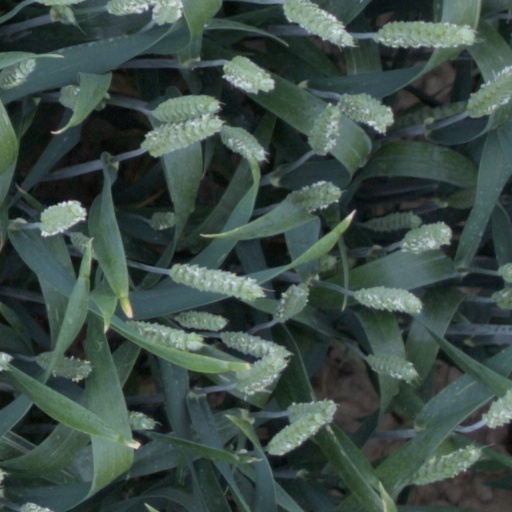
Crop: wheat